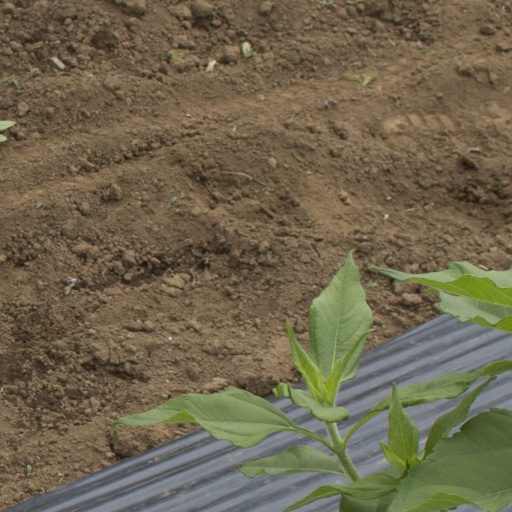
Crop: Jerusalem artichoke